AMC AMX III

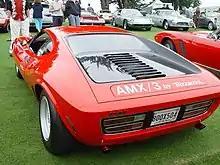
AMC AMX3 rear - Flick - Concorso Italiano 2004

The second prototype was built in the summer of 1969, bearing the chassis number WTDO 363 2/55/55. The car was referred to in AMC internal parlance as the "Red Monza Car". Stylistically, the Monza car is essentially, but not entirely, the same as the first prototype. Key exterior distinguishing features are large air vents recessed into the wings in front of the rear wheel arches to improve cooling and the horizontal air intake in the front fascia. Also new were the side position lights in the front and rear wings ("Side Marker Lights"), which the first prototype lacked in its original version. When designing the chassis of the second prototype, Bizzarrini took up the findings that the test drives with the first car had produced and implemented BMW's recommendations.